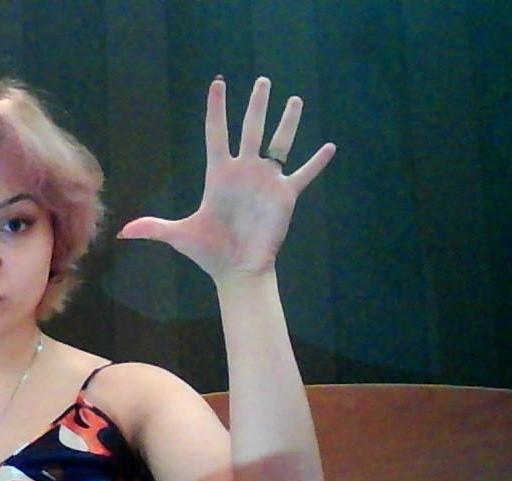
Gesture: palm